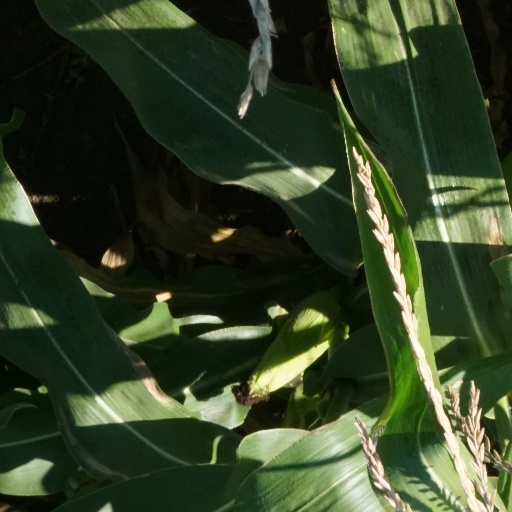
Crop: maize; corn